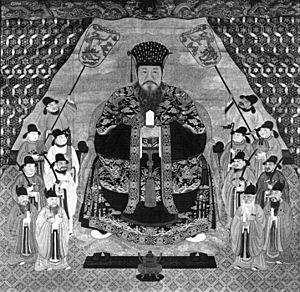
Shō Boku est un souverain du royaume de Ryukyu.